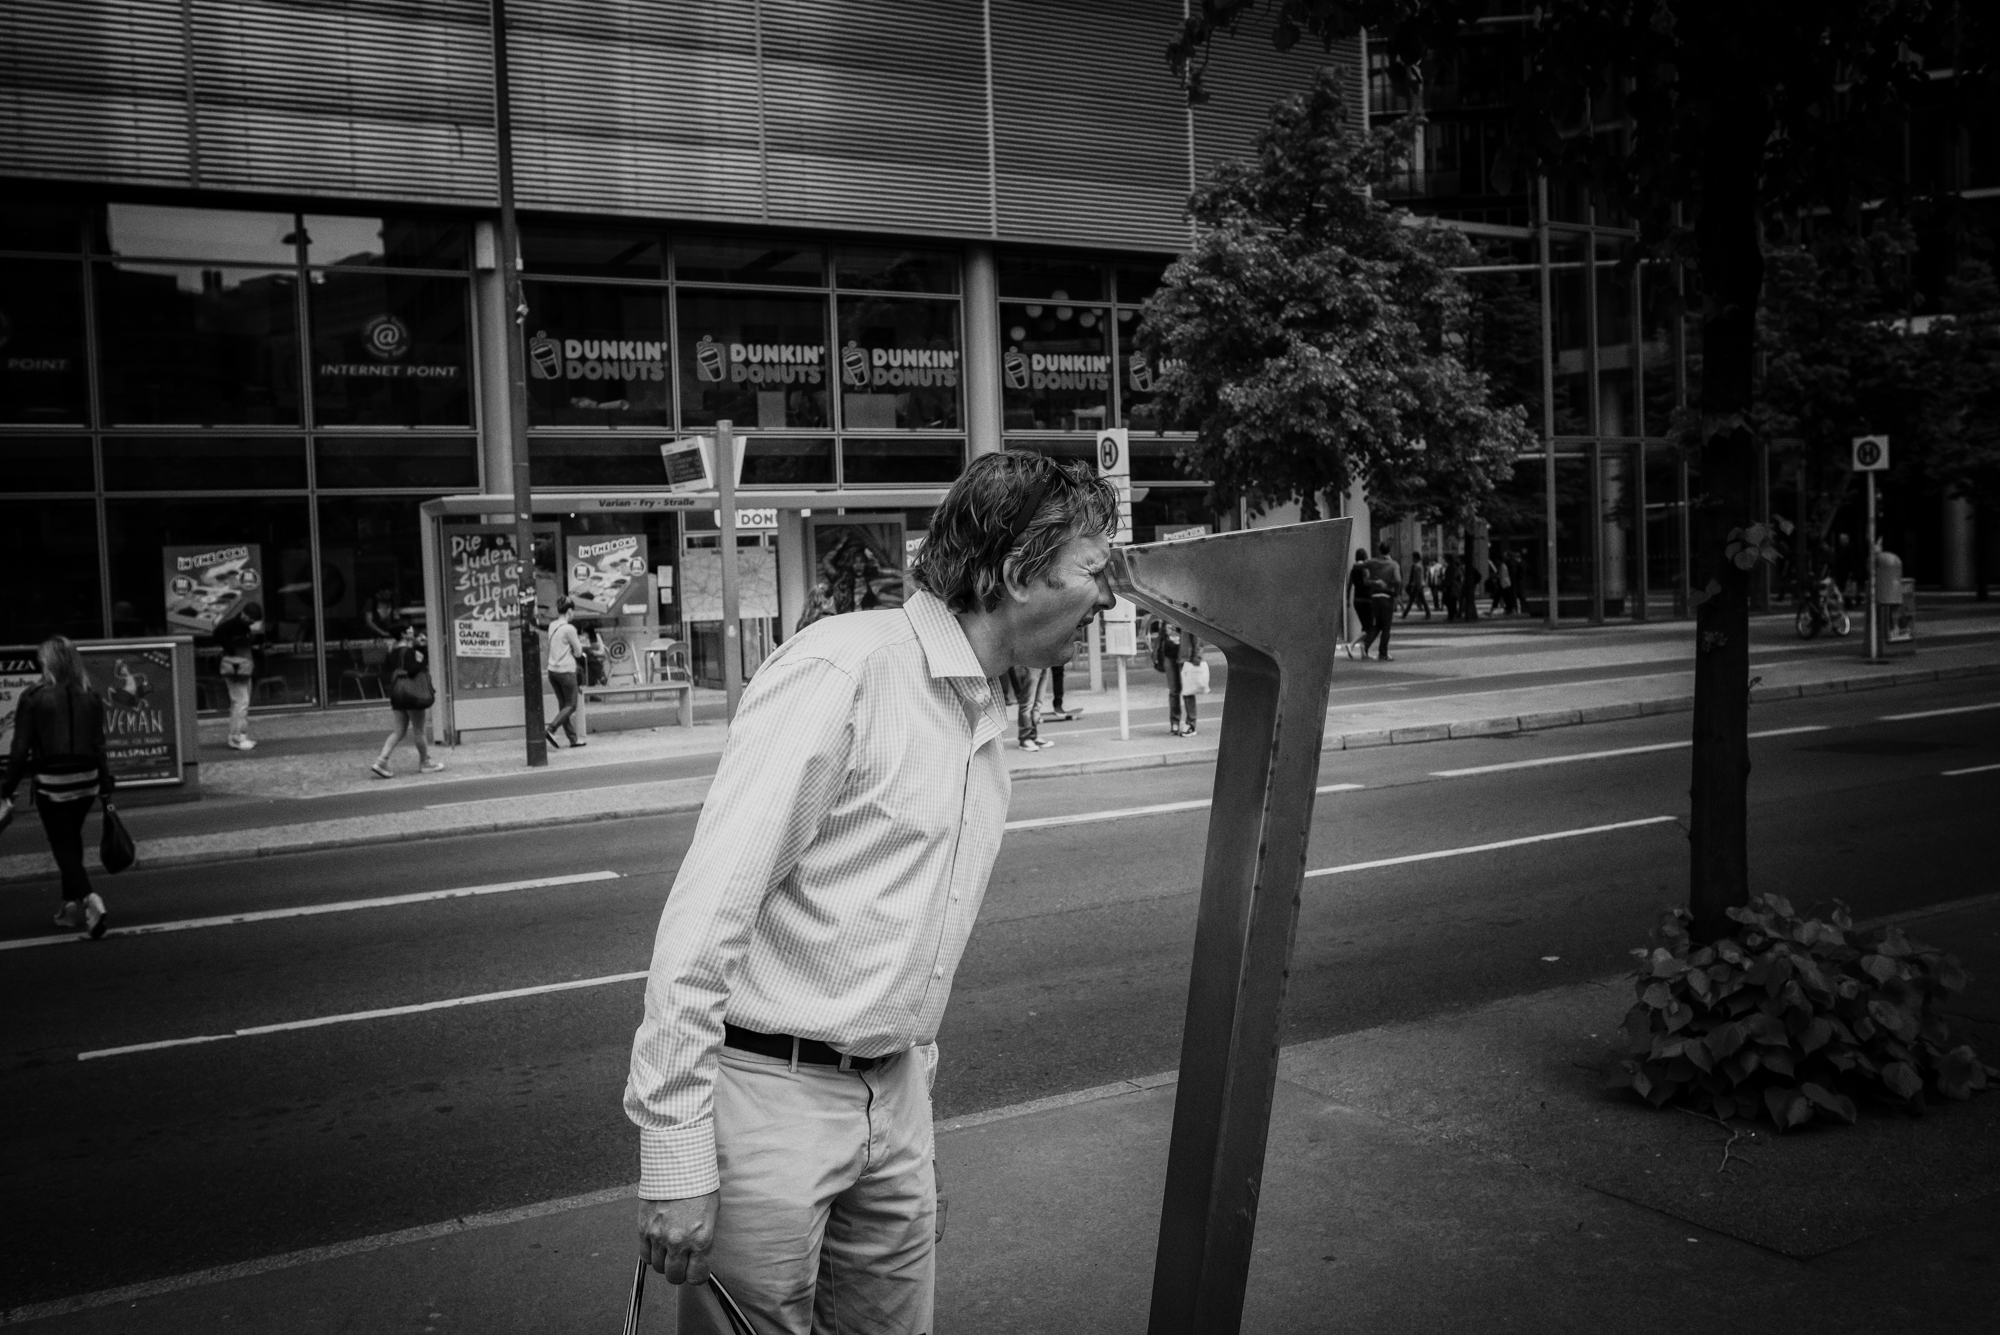
light, black and white, road, white, street, night, photography, darkness, black, monochrome, infrastructure, photograph, snapshot, shape, monochrome photography, film noir